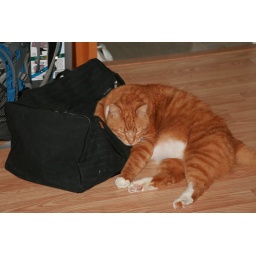
Meowsers loves sleeping on and around M's gym bag